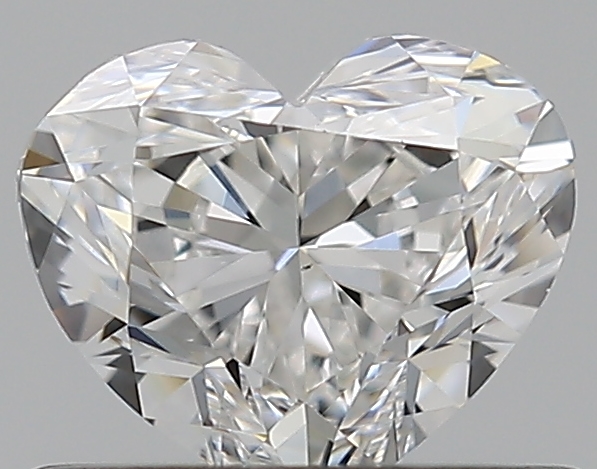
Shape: heart
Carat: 0.5
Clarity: VS1
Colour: F
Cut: EX
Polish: EX
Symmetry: VG
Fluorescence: F
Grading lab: GIA
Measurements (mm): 4.6 x 5.4 x 3.16